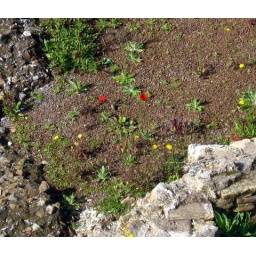
This was in the oldest ruins of Rome.  It had so many of those yellow and red flowers!